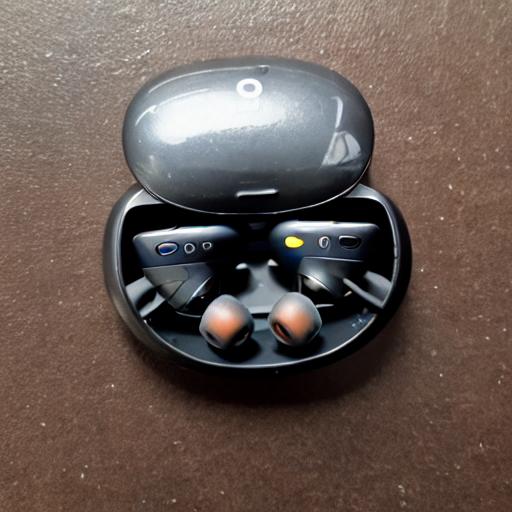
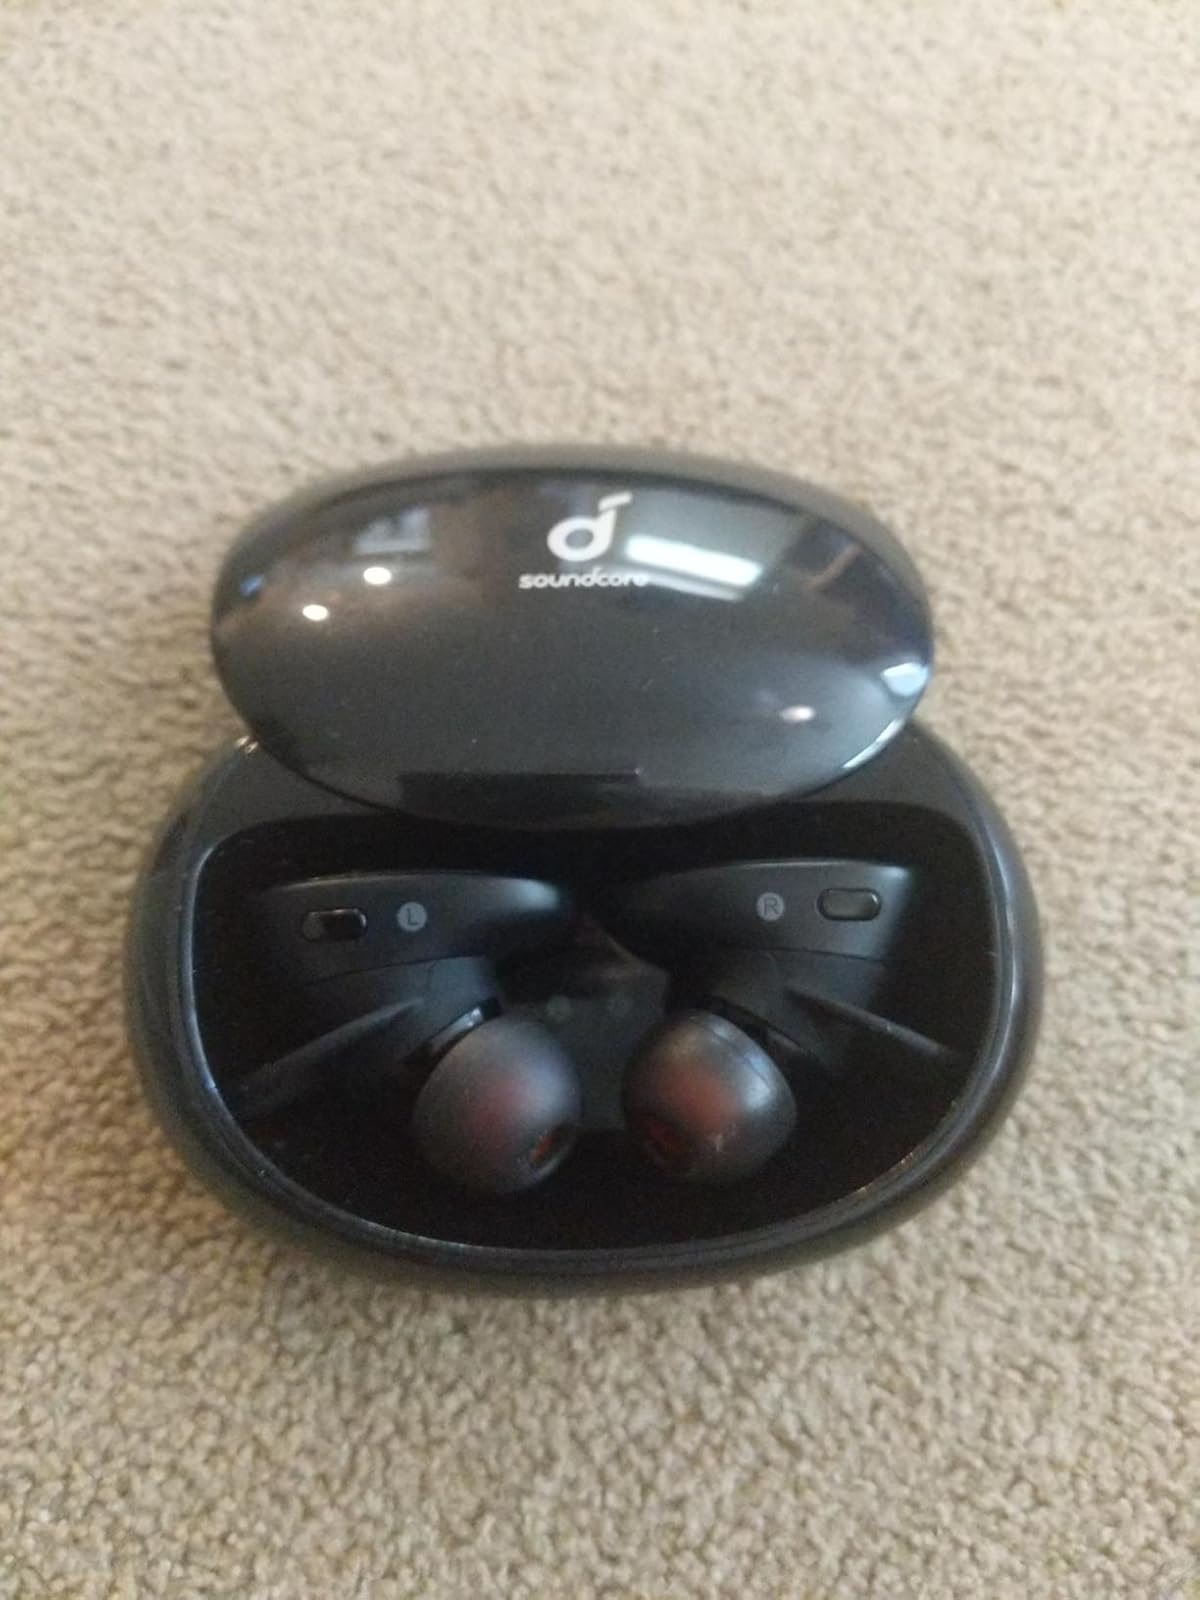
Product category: earbuds
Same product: no